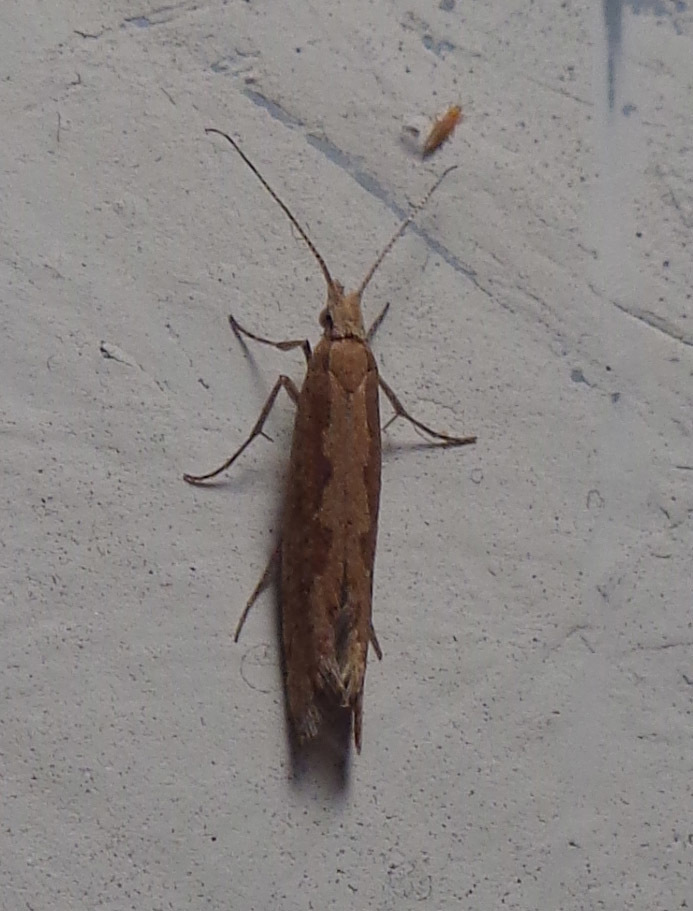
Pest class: diamondback_moth